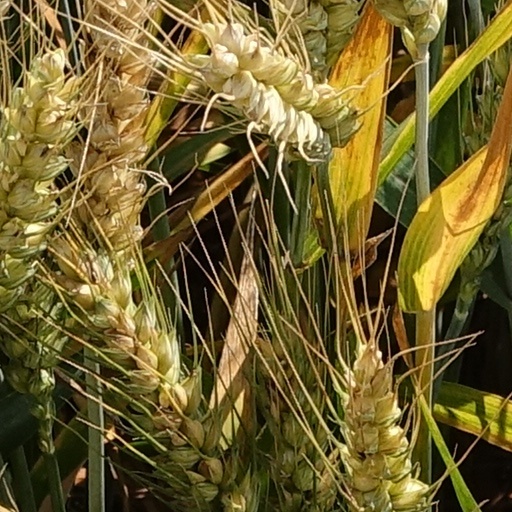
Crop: wheat